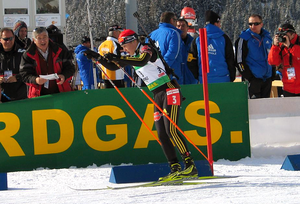
Magdalena « Lena » Neuner, née le 9 février 1987 à Garmisch-Partenkirchen, est une biathlète allemande dont la carrière sportive s'est étendue de 2006 à 2012 au niveau international. Elle débute en biathlon à neuf ans et remporte entre 2004 et 2006 cinq titres individuels de championne du monde junior. Neuner fait ses débuts en Coupe du monde lors de la saison 2006 et remporte sa première épreuve en janvier 2007. Un mois plus tard, elle décroche trois médailles d'or lors des Championnats du monde pour sa première participation. Lors de la saison 2007-2008, Neuner, âgée de 21 ans, devient le plus jeune vainqueur du classement général de la Coupe du monde dans l'histoire de l'Union internationale de biathlon. Aux mondiaux 2008, elle remporte trois nouveaux titres de championne du monde, devenant la plus jeune biathlète à avoir acquis six titres mondiaux.